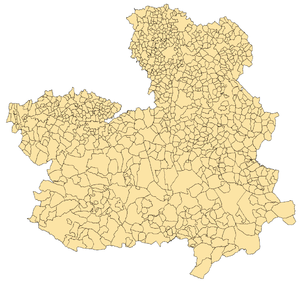
Liste des communes de Castille-La Manche par provinces :